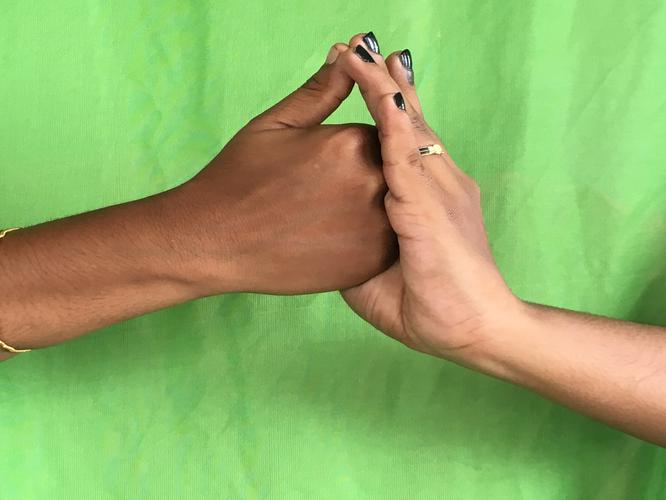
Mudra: Shanka
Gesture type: double_hand